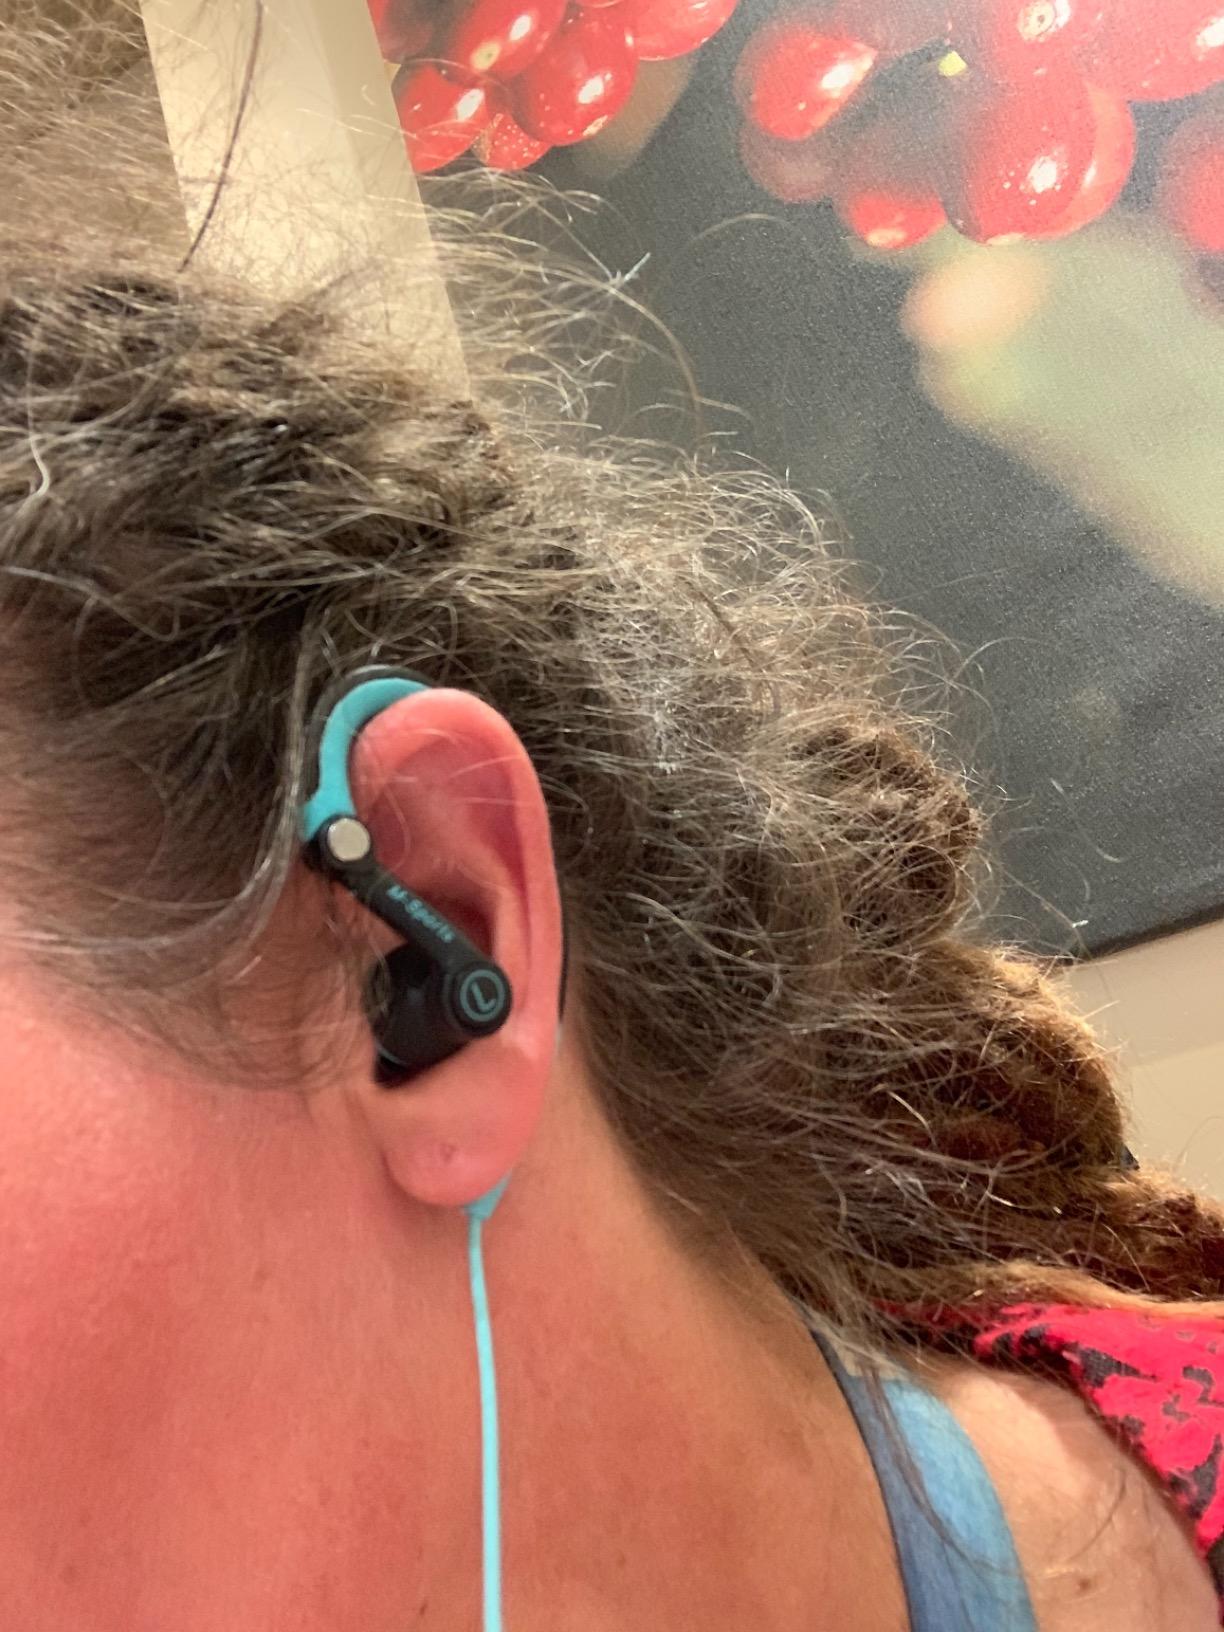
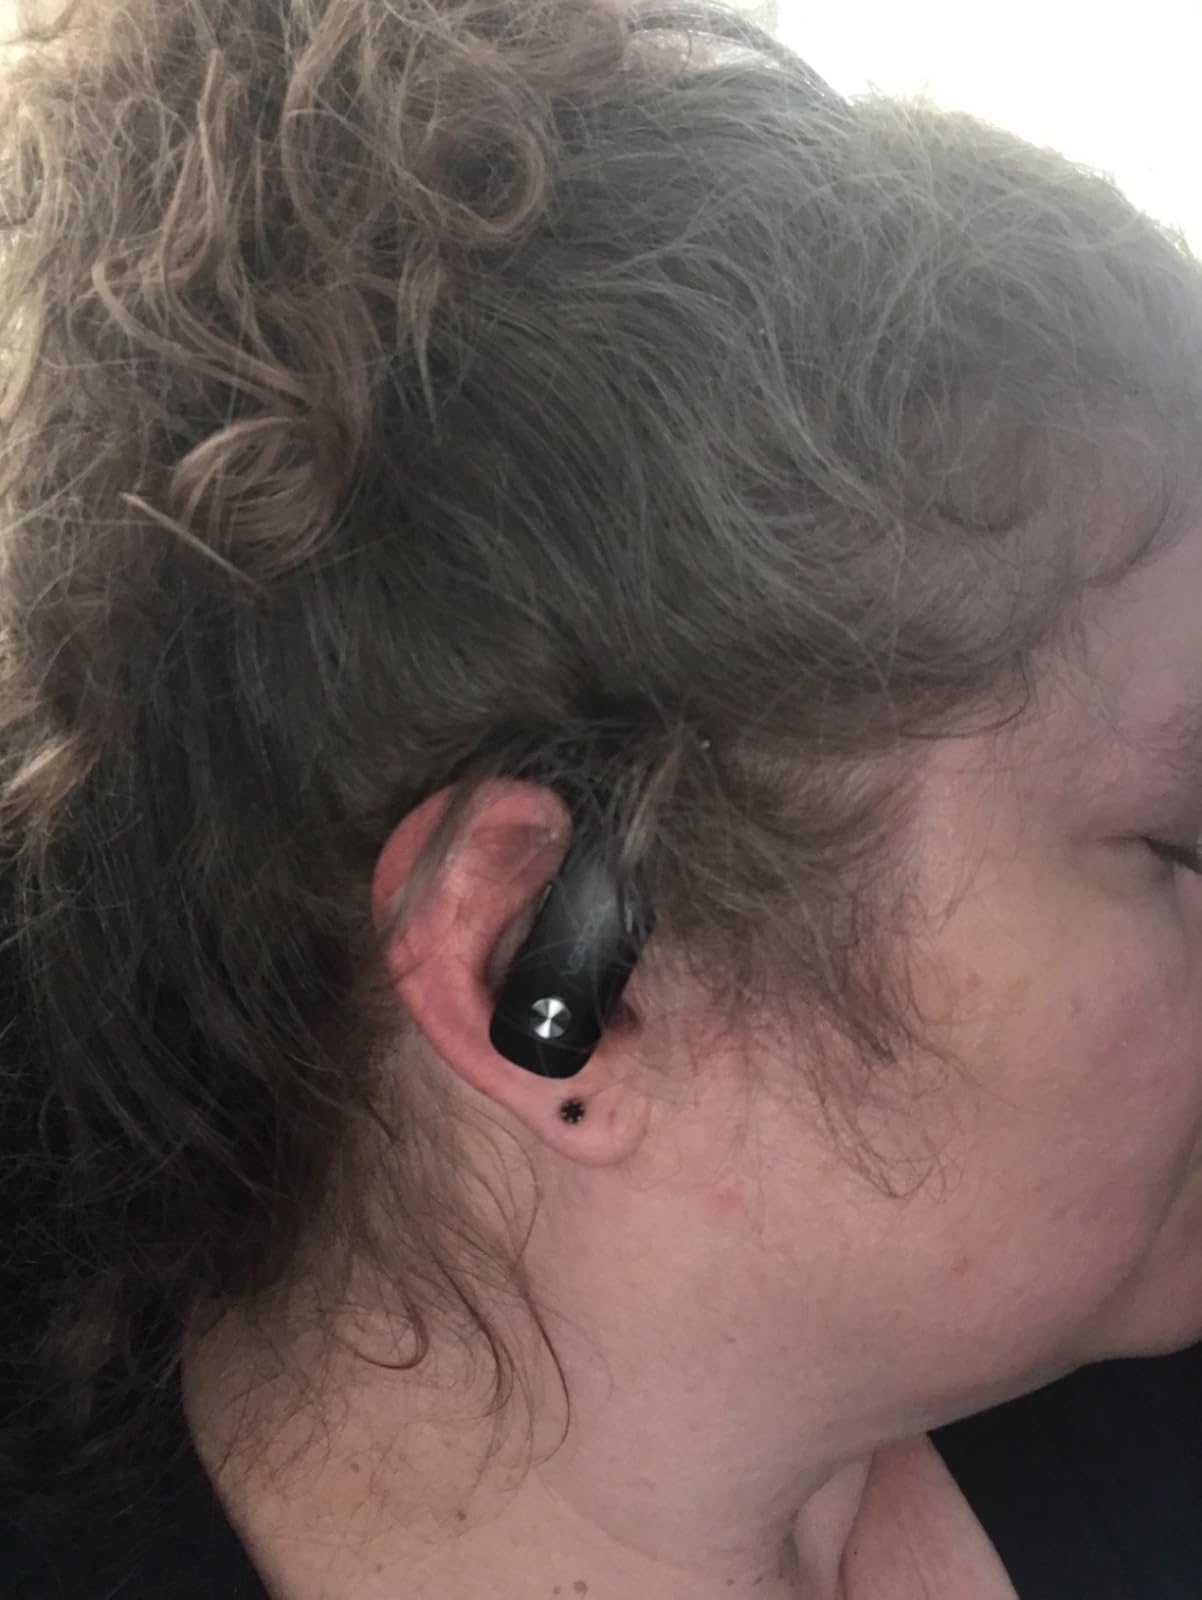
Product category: earbuds
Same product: no